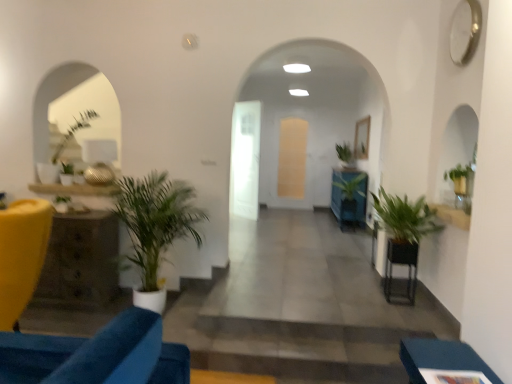
Question: Where can I find a free spot between transparent glass door at center, the second glass door in the right-to-left sequence, and black metal table at lower right, placed as the first table when sorted from right to left? Please provide its 2D coordinates.
Answer: [(0.622, 0.668)]